Question: Please indicate a possible affordance area of the carrot that can be used for eating
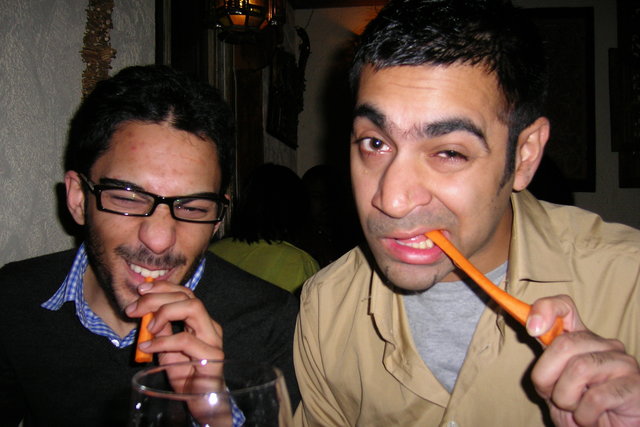
Answer: [420.5, 229.5, 559.5, 351.5]